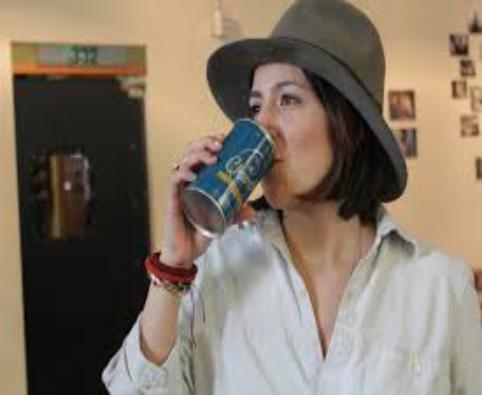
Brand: Churchkey Can
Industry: Clothes